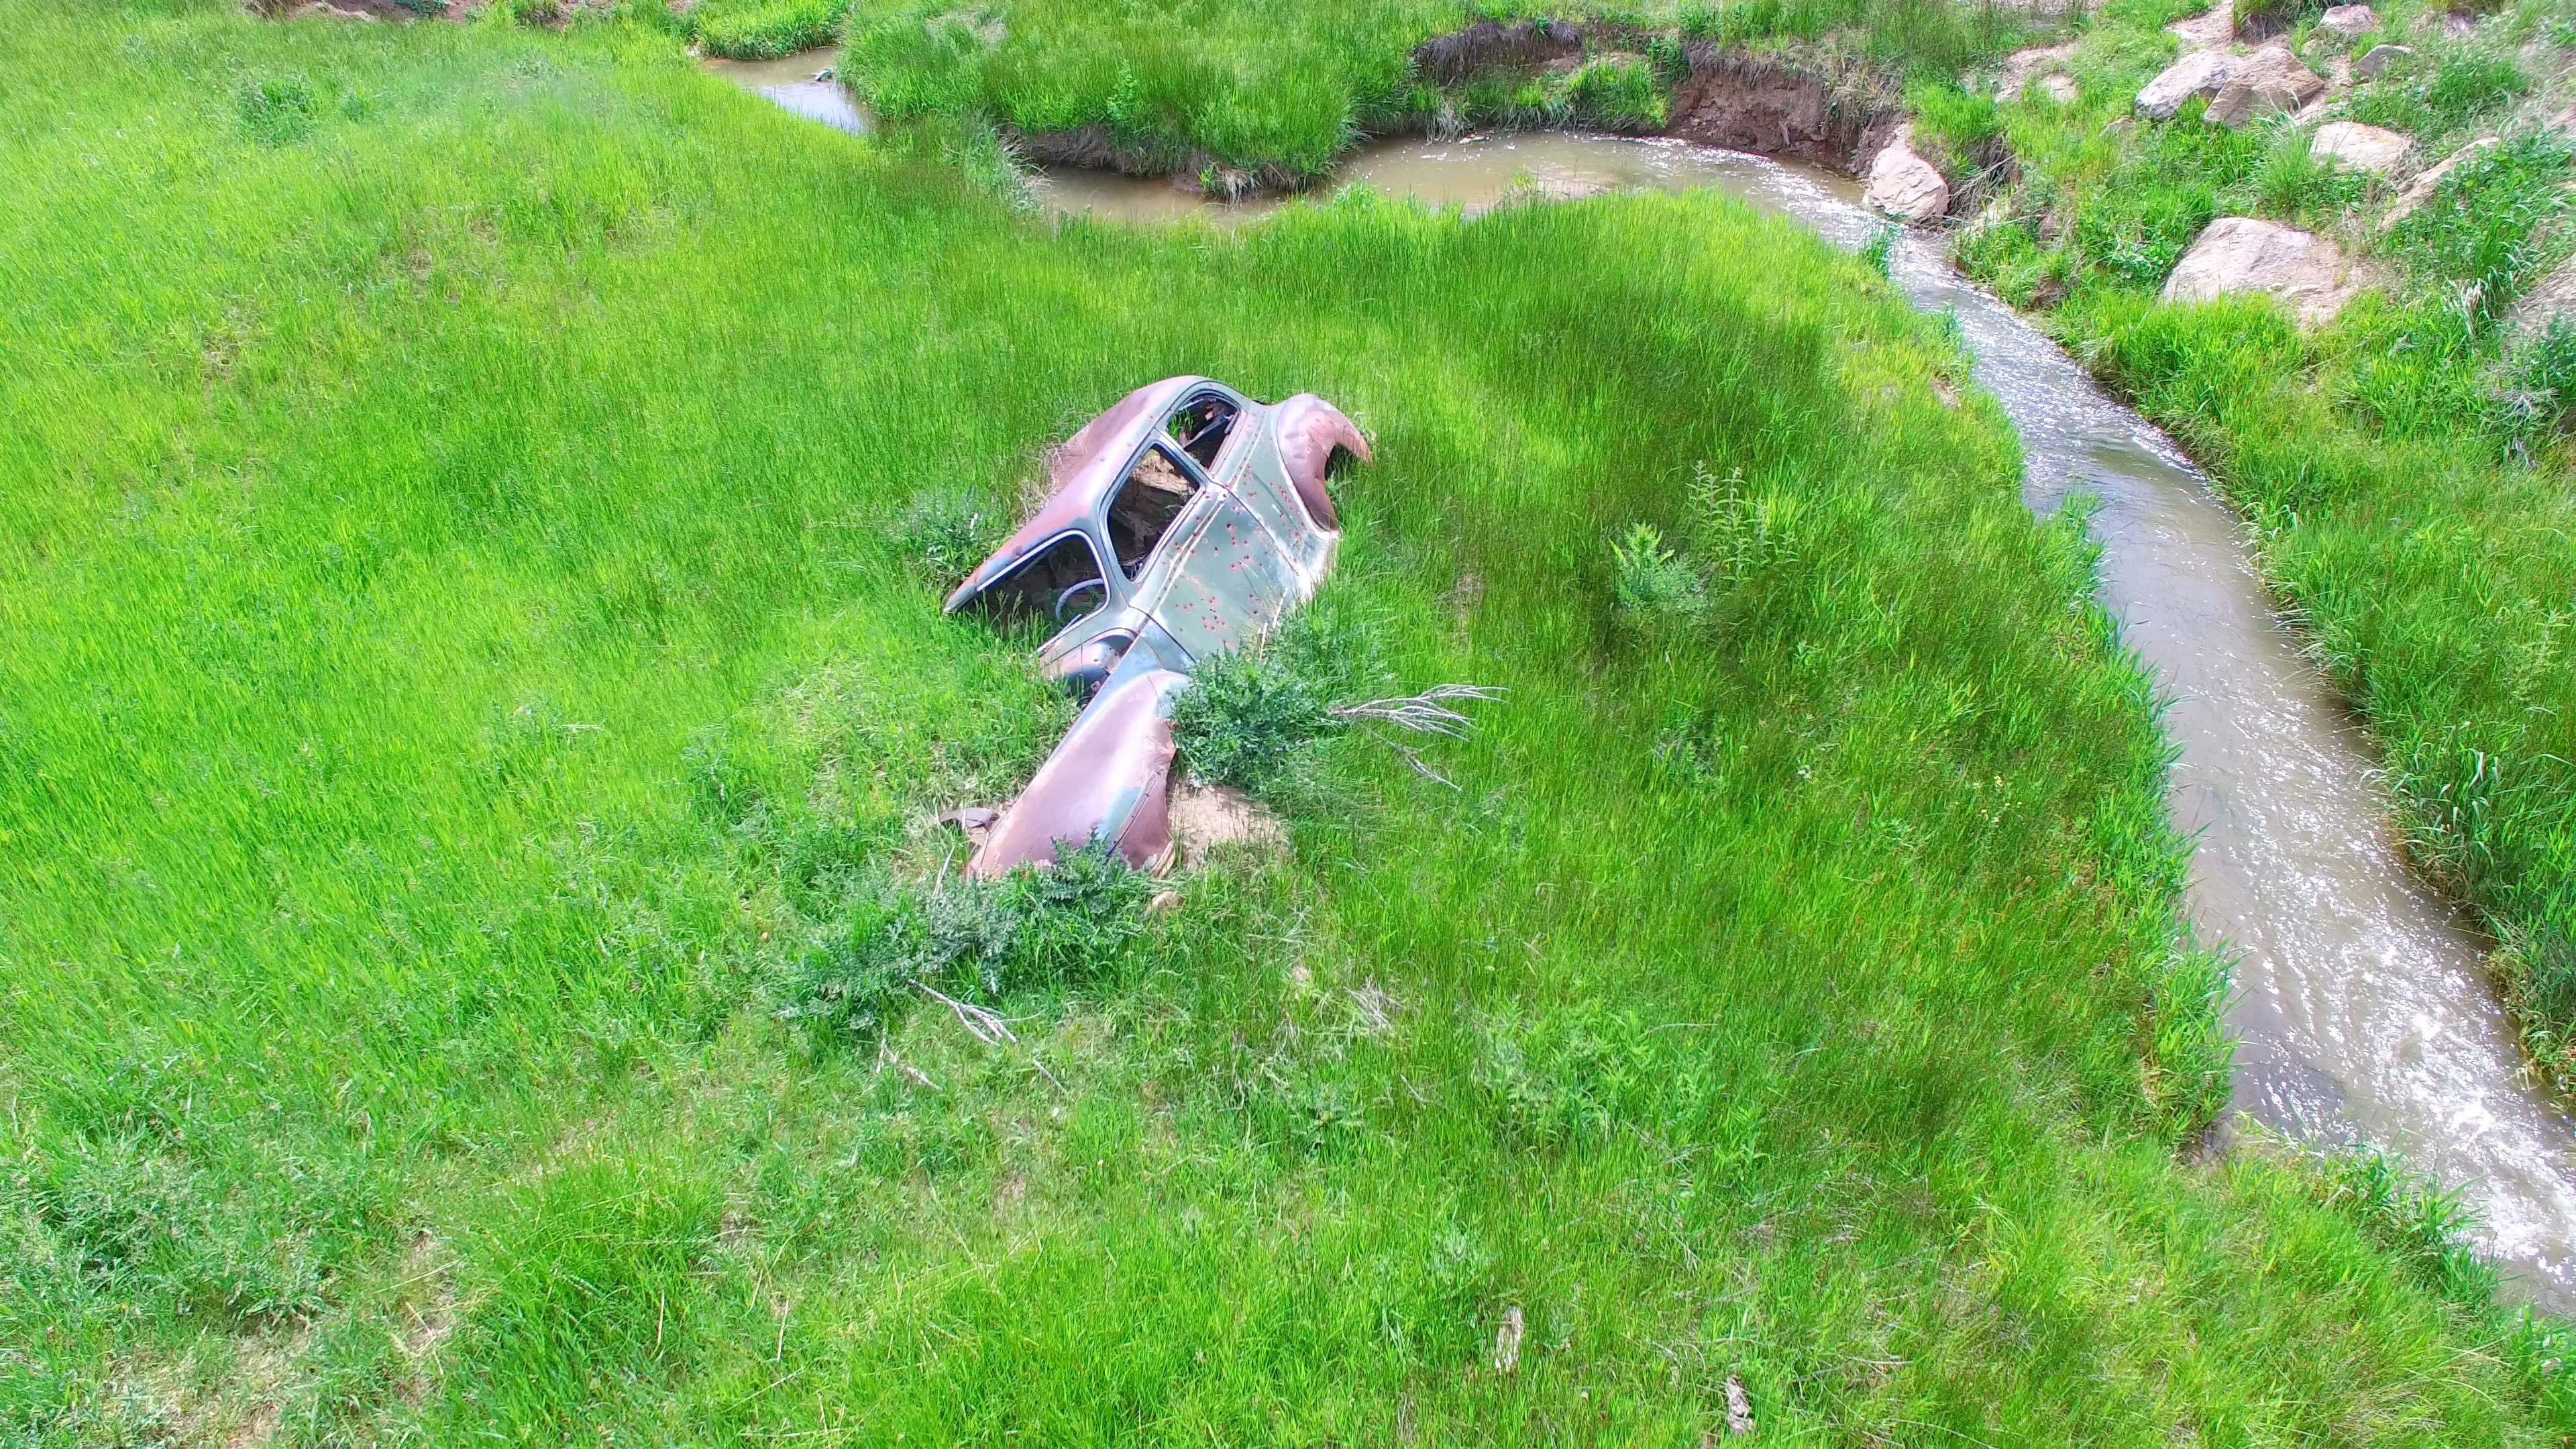
grass, walking, trail, lawn, meadow, adventure, extreme sport, terrain, sports, grassland, mountain biking